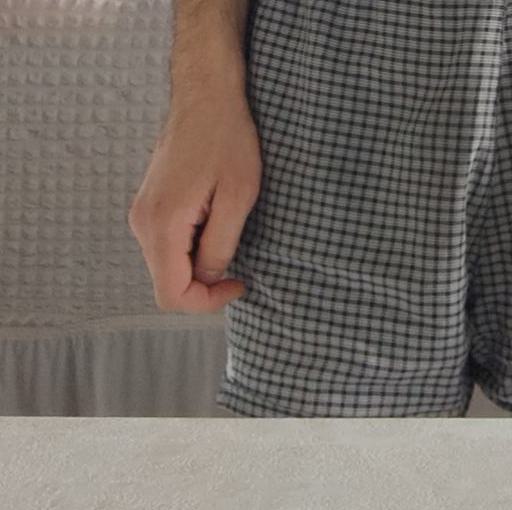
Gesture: no_gesture